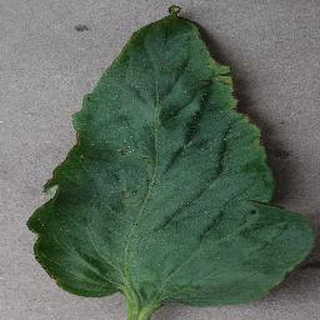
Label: tomato_bacterial_spot